The Kids in the Hall: Death Comes to Town

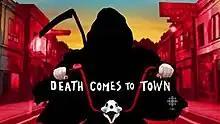
Title card

The Kids in the Hall: Death Comes to Town (or simply "Death Comes to Town") is an eight-episode Canadian dark comedy miniseries that aired on CBC Television on Tuesdays between January 12 and March 16, 2010. The show takes place in a fictional Ontario town called Shuckton whose mayor has been murdered. As the Shuckton residents cope with the loss, a new lawyer moves in to prosecute a suspect, though another resident, unsatisfied with the evidence, tries to find the real killer. At the same time, a character who is a personification of death waits at a motel room for the latest Shuckton residents to die.